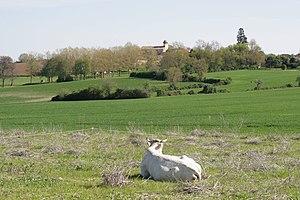
Une vache blanche dans la campagne de Ligardes (Gers, France).